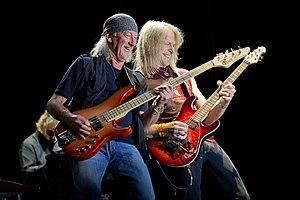
Deep Purple au festival Músicos en la naturaleza 2013 («